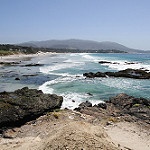
Label: sea